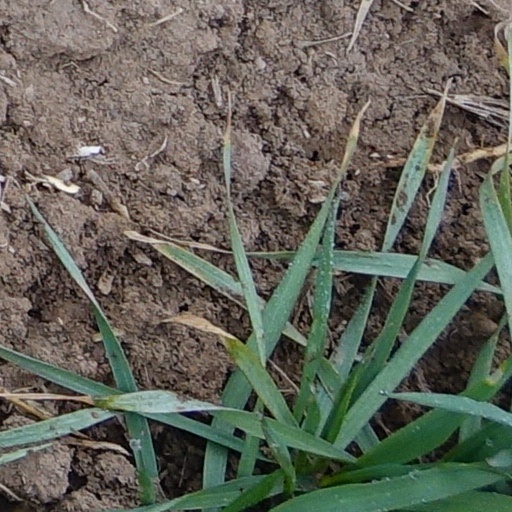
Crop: wheat